Tiril Merg

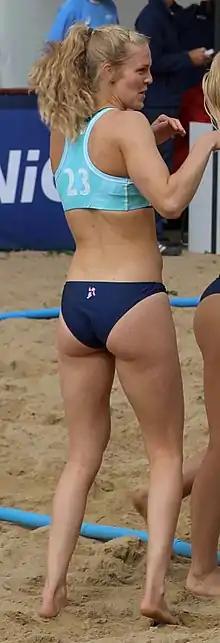

Tiril Gunther Merg (born 2 September 1993) is a Norwegian handball player for Larvik HK.